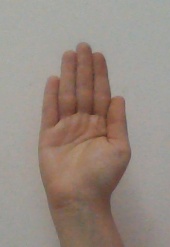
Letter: seen